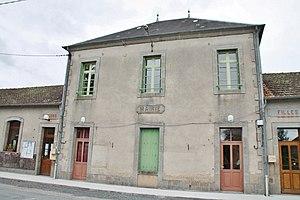
la Mairie
Pontcharraud est une commune française située dans le département de la Creuse en région Nouvelle-Aquitaine.